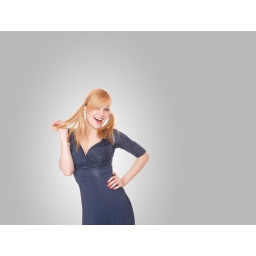
Beautiful young woman in dress posing over gray background.